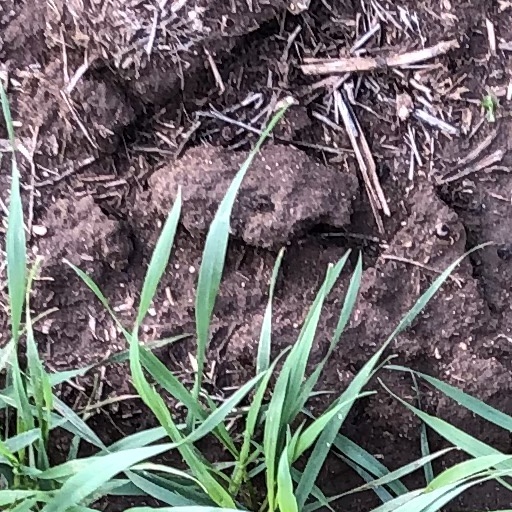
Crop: wheat